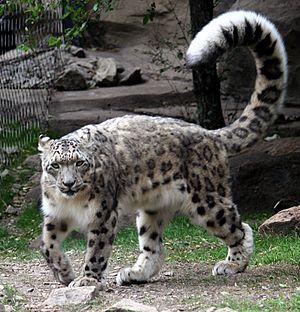
Panthère des neiges au zoo de Brookfield
Le Bhoutan est un pays accueillant neuf à onze espèces de félins sauvages et le chat domestique.
Le Népal est un pays accueillant douze espèces de félins sauvages et le chat domestique.
La Panthère des neiges, aussi appelée Léopard des neiges, Once ou Irbis, est une espèce de félins de la sous-famille des Pantherinae. Historiquement classée dans le genre monotypique Uncia, elle fait à présent partie du genre Panthera. C'est un félin de taille moyenne avec des pattes courtes, des pieds larges et une longue queue qui représente quasiment la moitié de la longueur totale. La face, large et ronde, possède des oreilles courtes et arrondies. La robe est de couleur gris pâle à gris jaune constellée de taches pleines et de rosettes.
La culture du Pakistan, pays d'Asie, désigne d'abord les pratiques culturelles observables de ses habitants.